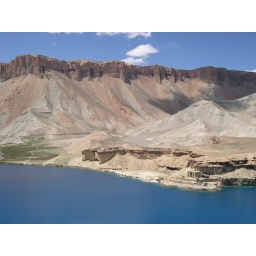
a giant lake in a giant canyon system.